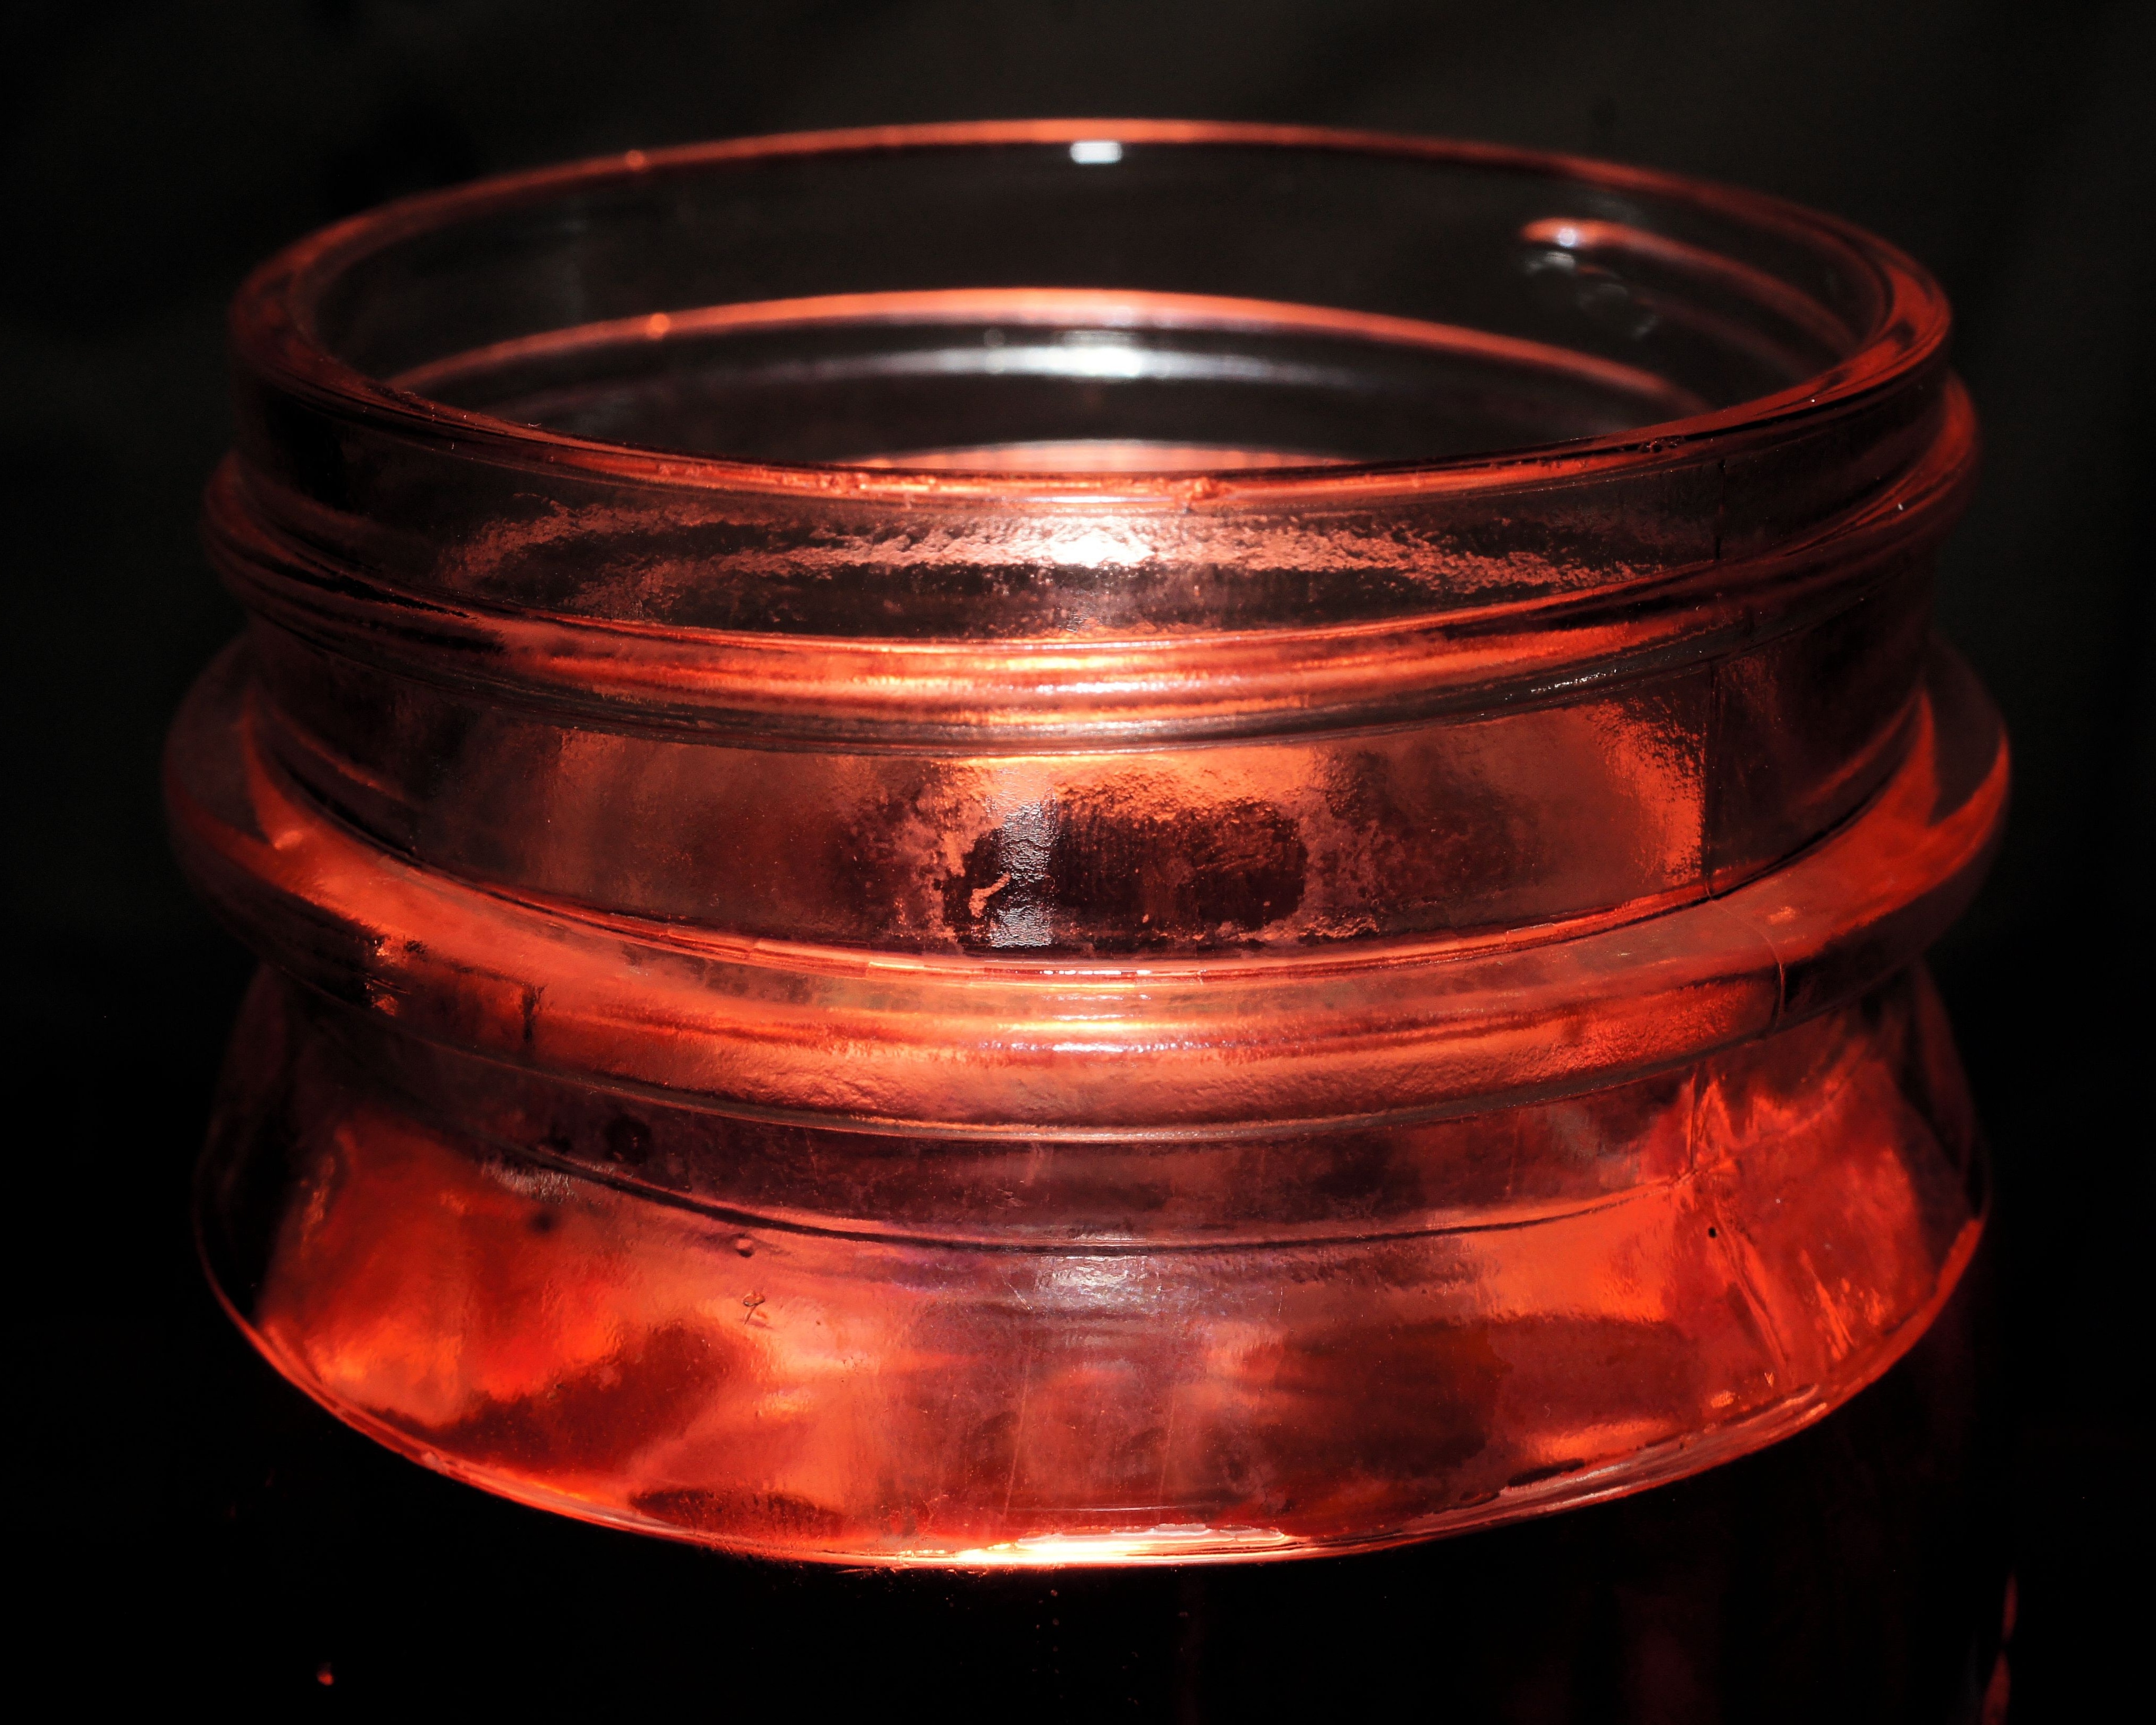
light, abstract, texture, glass, jar, orange, pattern, red, color, artistic, colorful, lighting, circle, art, background, design, shape, backdrop, luminosity, macro photography, man made object, abstract photography